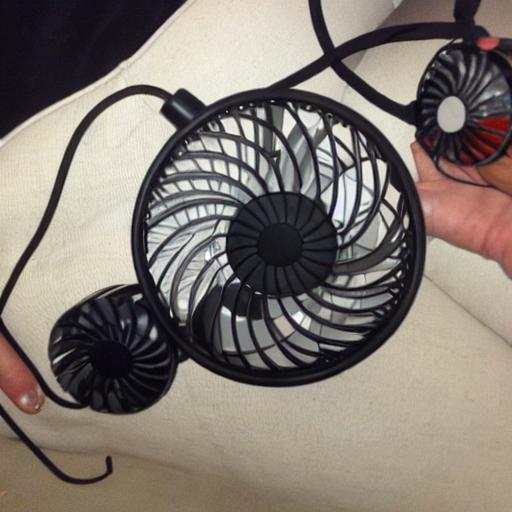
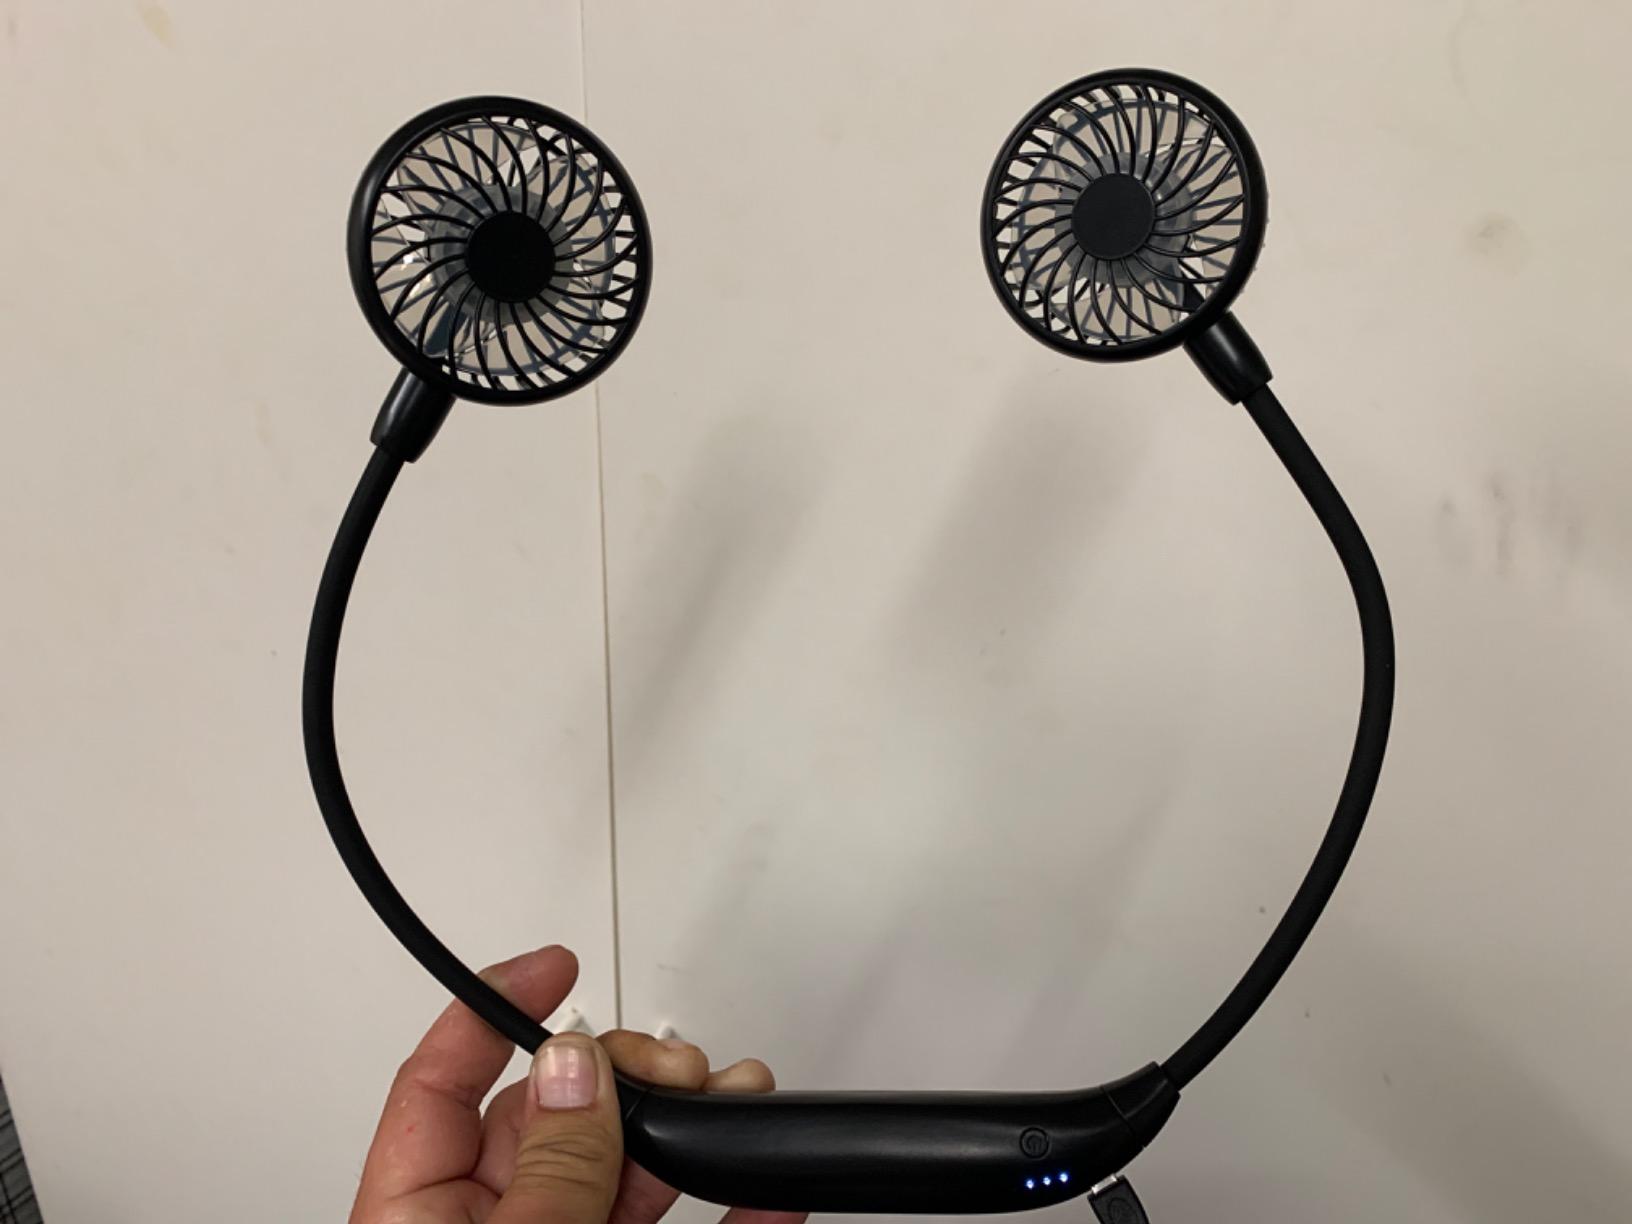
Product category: fan
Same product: no